Nicolas Winding Refn

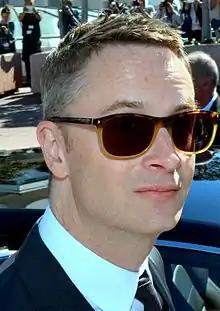
Refn at the 2016 Cannes Film Festival

In September 2011, Refn said his next film would be "I Walk with the Dead", with Carey Mulligan, co-star of "Drive", slated to play the lead. According to Refn, it was to be a horror-movie sex thriller that may be set in Tokyo or Los Angeles. In October 2013 playwright Polly Stenham was confirmed to write the screenplay with Refn. They stated that the film will have an all-female cast. Refn admitted that he asked Stenham to write the screenplay to compensate for his perceived inability to write female characters. By November 2014, the film had been retitled "The Neon Demon", with filming planned to take place in Los Angeles in early 2015. The film starred Elle Fanning, Karl Glusman, Keanu Reeves, Christina Hendricks, Abbey Lee, Jena Malone and Bella Heathcote. The film was Refn's third consecutive in competition for the Palme d'Or.